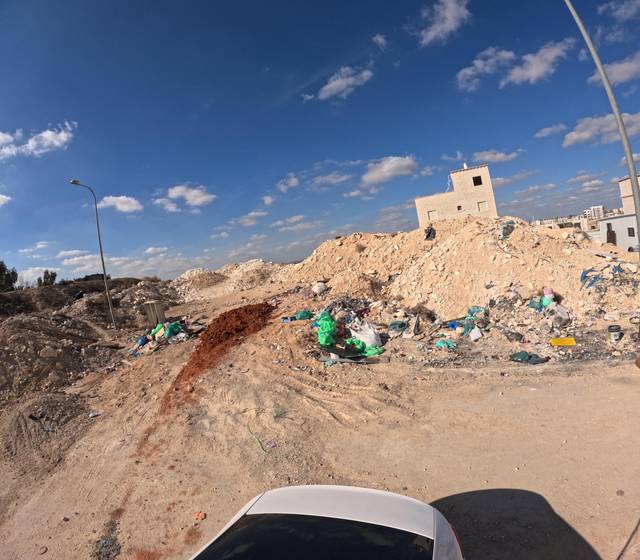
Region: Israel
Coordinates: 31.377, 34.75